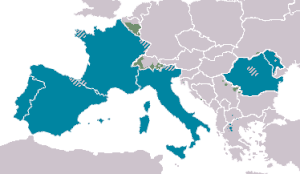
L'Empire romain d'Occident équivaut à la partie occidentale de l'Empire romain, à partir de sa division par Dioclétien en 285. Sa capitale fut Milan jusqu'en 402, puis Ravenne.
Cet article donne la chronologie de l'Empire romain d'Occident, depuis la mort de Théodose Iᵉʳ et la dernière division de l'Empire romain, jusqu'à la chute finale du dernier empereur d'Occident.
Le haut Moyen Âge est la première des trois subdivisions principales du Moyen Âge avec le Moyen Âge central et le Moyen Âge tardif. Par convention, le haut Moyen Âge est une période historique qui commence en 476 avec la déposition du dernier empereur romain d'Occident, Romulus Augustule, par Odoacre à Ravenne. Si autrefois on le faisait terminer en l'an 1000, cette date symbolique n'est plus vue comme charnière par les historiens. En fonction des spécialistes, la transition entre le haut Moyen Âge et le Moyen Âge central se fait en 888, qui correspond au début de la période d'alternance entre des rois carolingiens et robertiens, mais également au début de la société féodale et des raids vikings, ou en 987 avec le début de la dynastie capétienne. Il inaugure une époque médiévale durant laquelle, en Occident, la culture latine est transmise dans les monastères. Le latin vulgaire se transforme progressivement et donne les langues romanes.